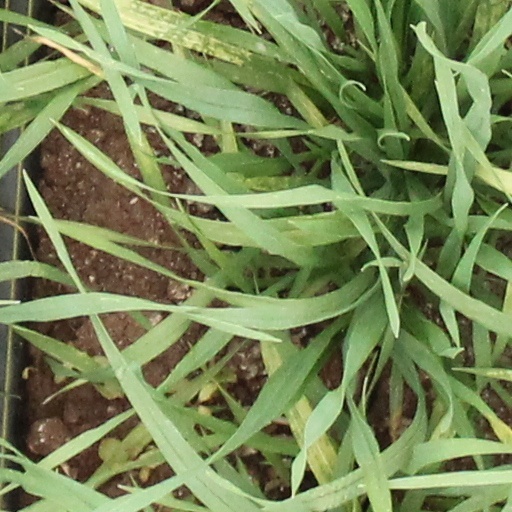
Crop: wheat